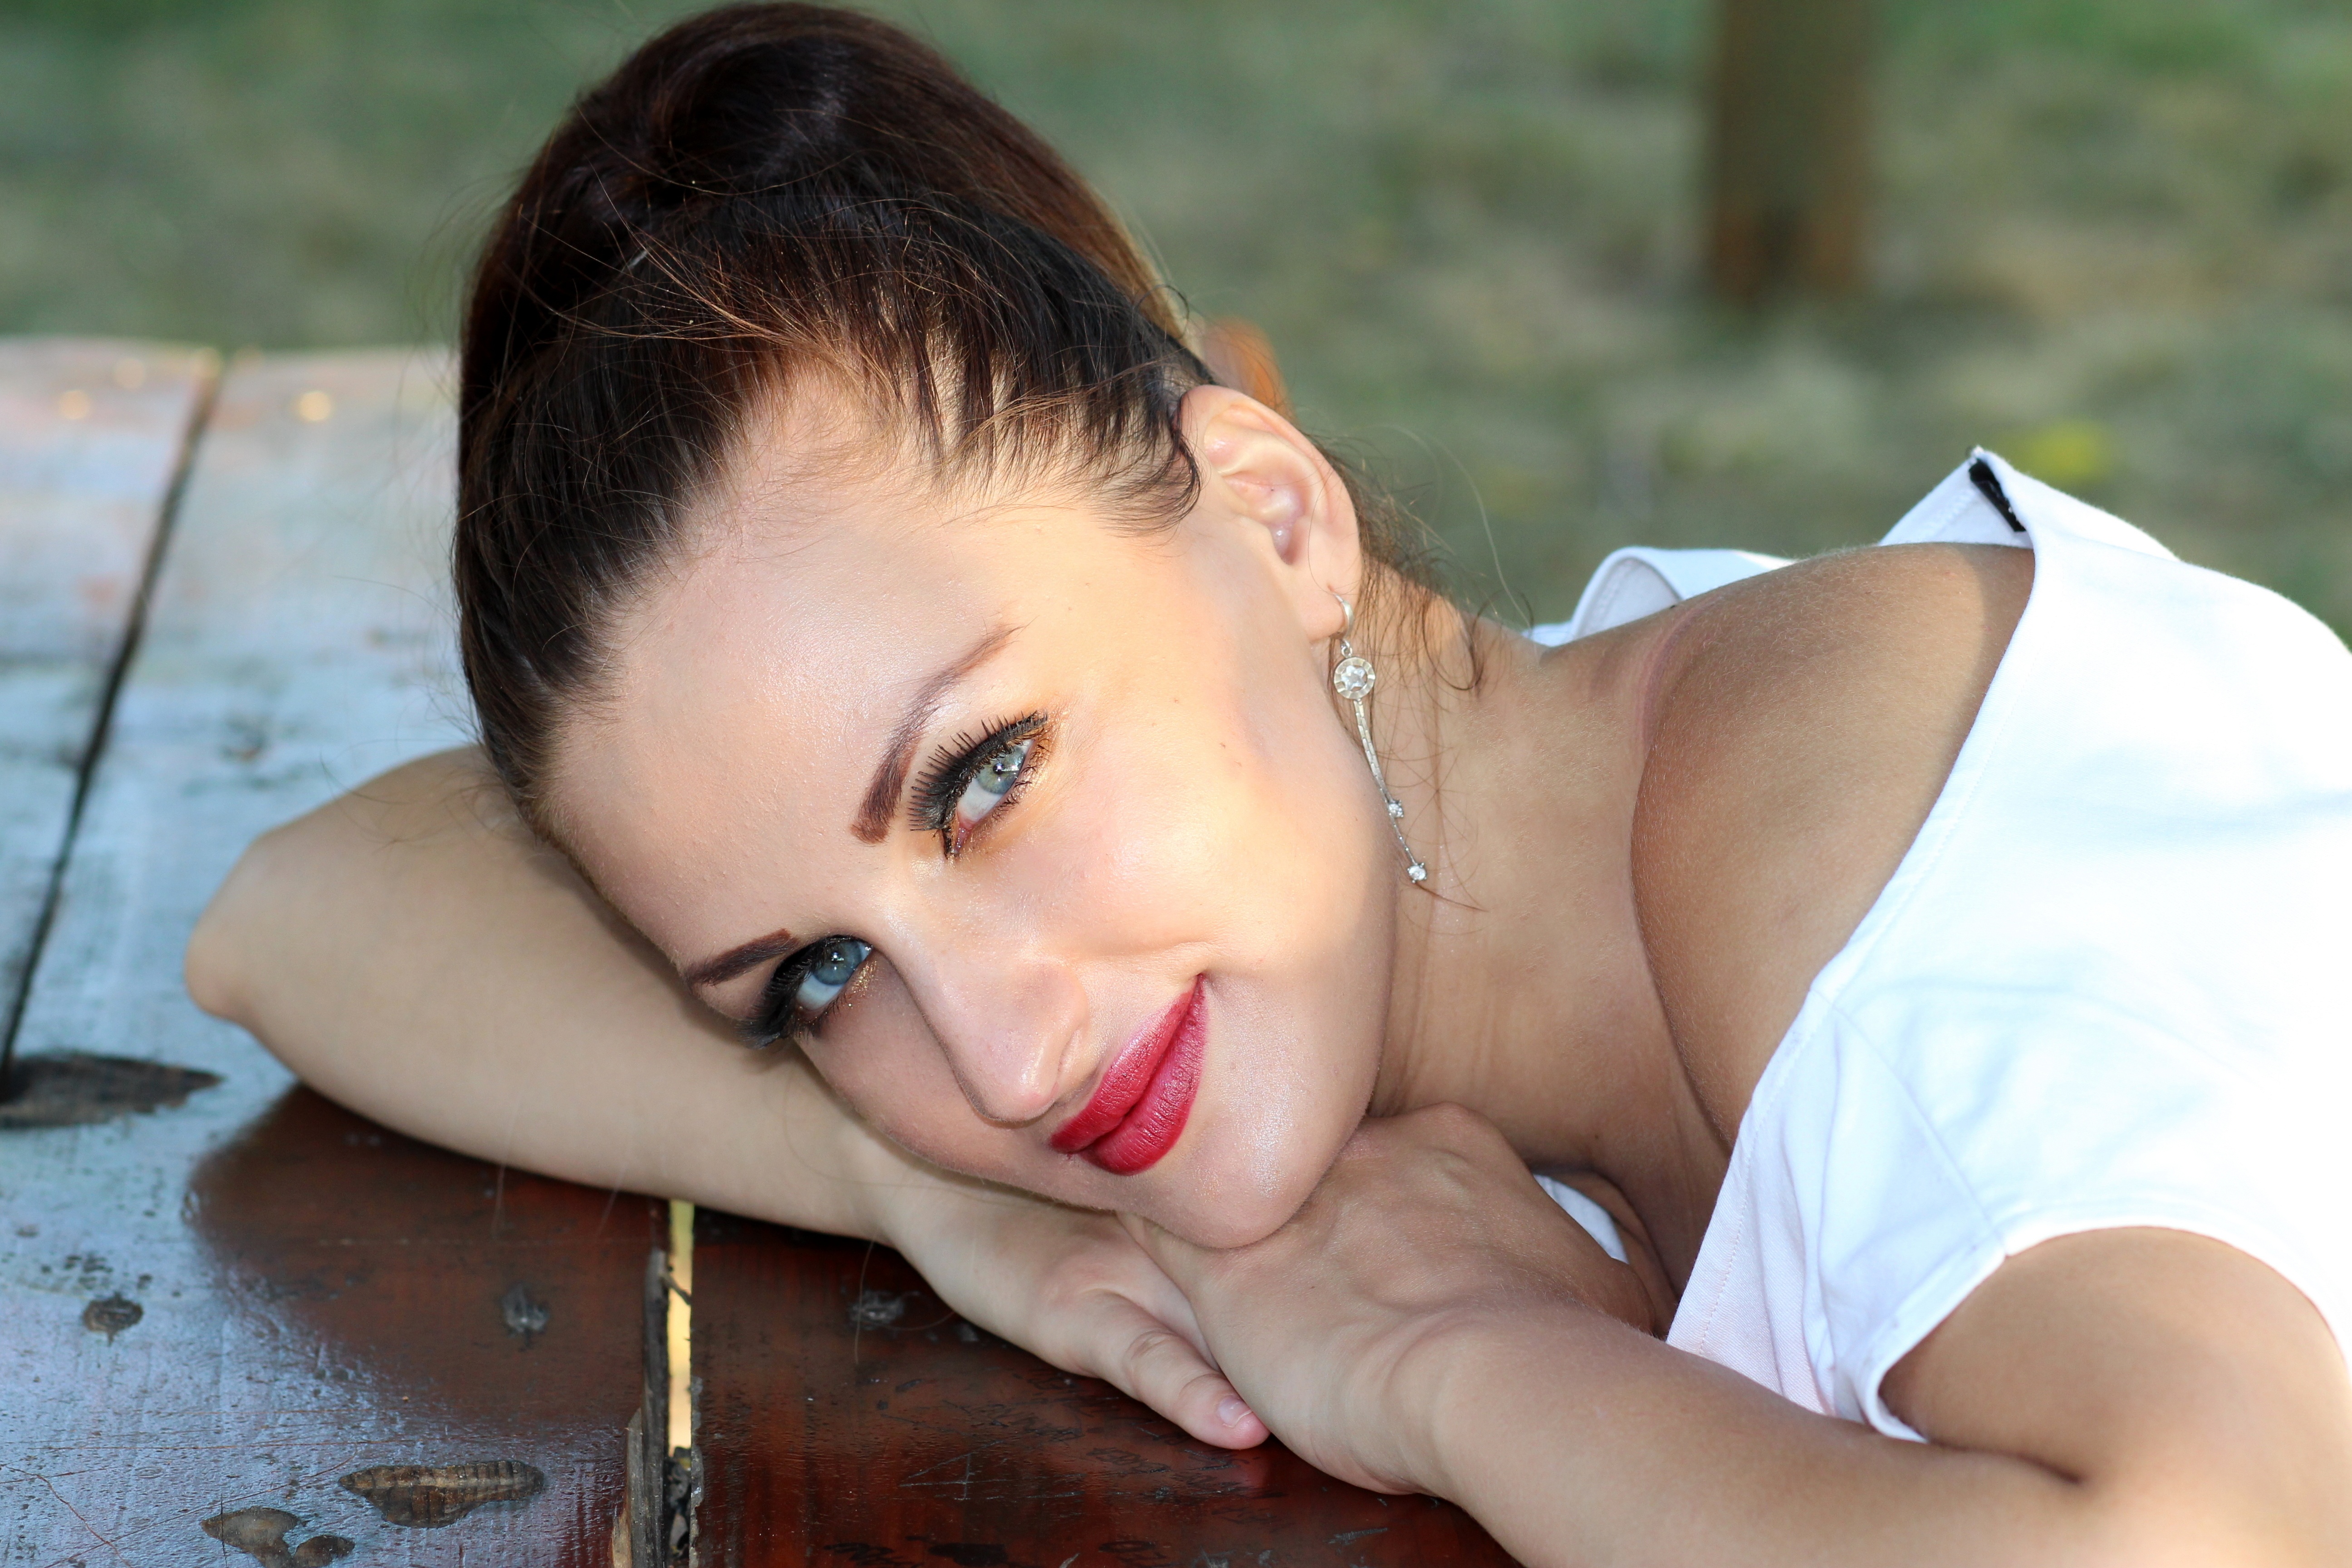
table, person, girl, leg, portrait, model, child, blonde, mouth, human body, infant, eye, skin, beauty, seductive, blue eyes, photo shoot, portrait photography